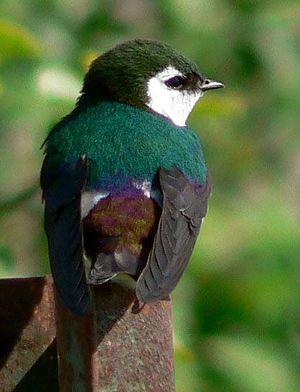
L'Hirondelle à face blanche est une espèce de passereaux de la famille des Hirundinidae.